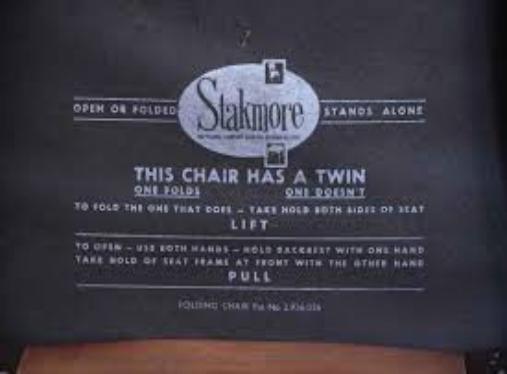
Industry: Necessities